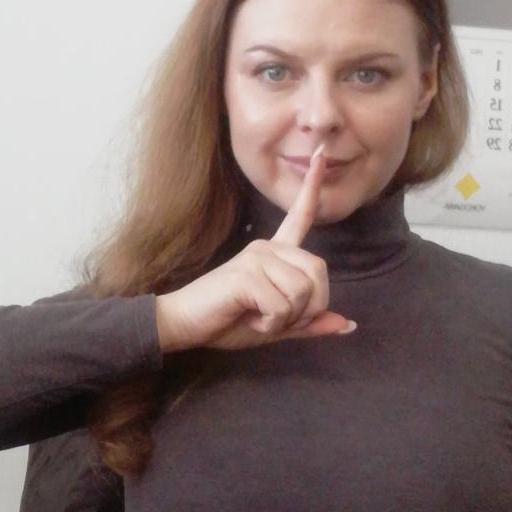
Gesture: mute